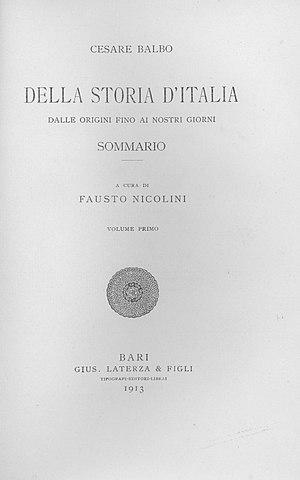
Cesare Balbo, comte de Vinadio, né le 21 novembre 1789 à Turin et mort dans la même ville le 3 juin 1853, était un historien italien du XIXᵉ siècle, qui fut l'un des théoriciens et des acteurs principaux du Risorgimento.